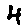
Label: 4